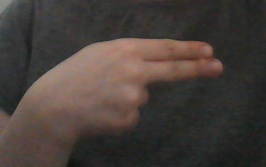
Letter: ain